Villa Dal Verme

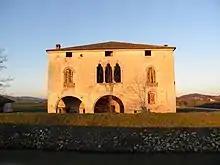
View from across the canal

The cause of the decline of the family was the betrayal of Alvise Dal Verme. After the end of the war with the Holy Roman Empire and then with Milan, in fact, the army was suddenly reduced from 31,000 men to 5,000 cavalry and 2,000 infantry, also driving out the various leaders Venice service. The leader Alvise Dal Verme, on the other hand, refused in 1436 to disband his army and leave it at the service of the Venetians. But only when he switched sides to Milan did Venice, which now considered him a deserter, confiscate his properties and deprived him of his place of honor in the Maggior Consiglio.